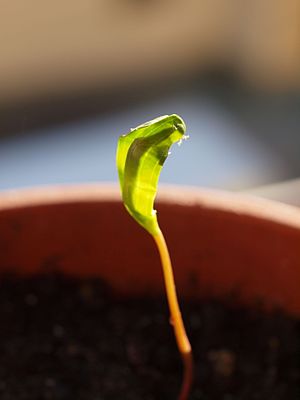
Kimblad
Et kimblab for træet Balkanløn.
Kimbladene ligger parat i uudfoldet tilstand i den lille kim, som ligger inde i frøet. Efter fremspiring af kimrod og kimstængel, kommer kimbladene til syne.